Ware Millyard Historic District

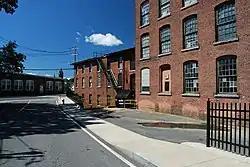

The Ware Millyard Historic District encompasses a 19th-century mill complex and industrial mill village in the town of Ware, Massachusetts. It is roughly bounded by South Street, the Ware River, Upper Dam Complex, Park Street, Otis Avenue and Church Street. The area includes surviving mill buildings, the oldest of which date to the 1840s, and a collection of tenement-style housing built for the millworkers, built between 1845 and the 1880s.